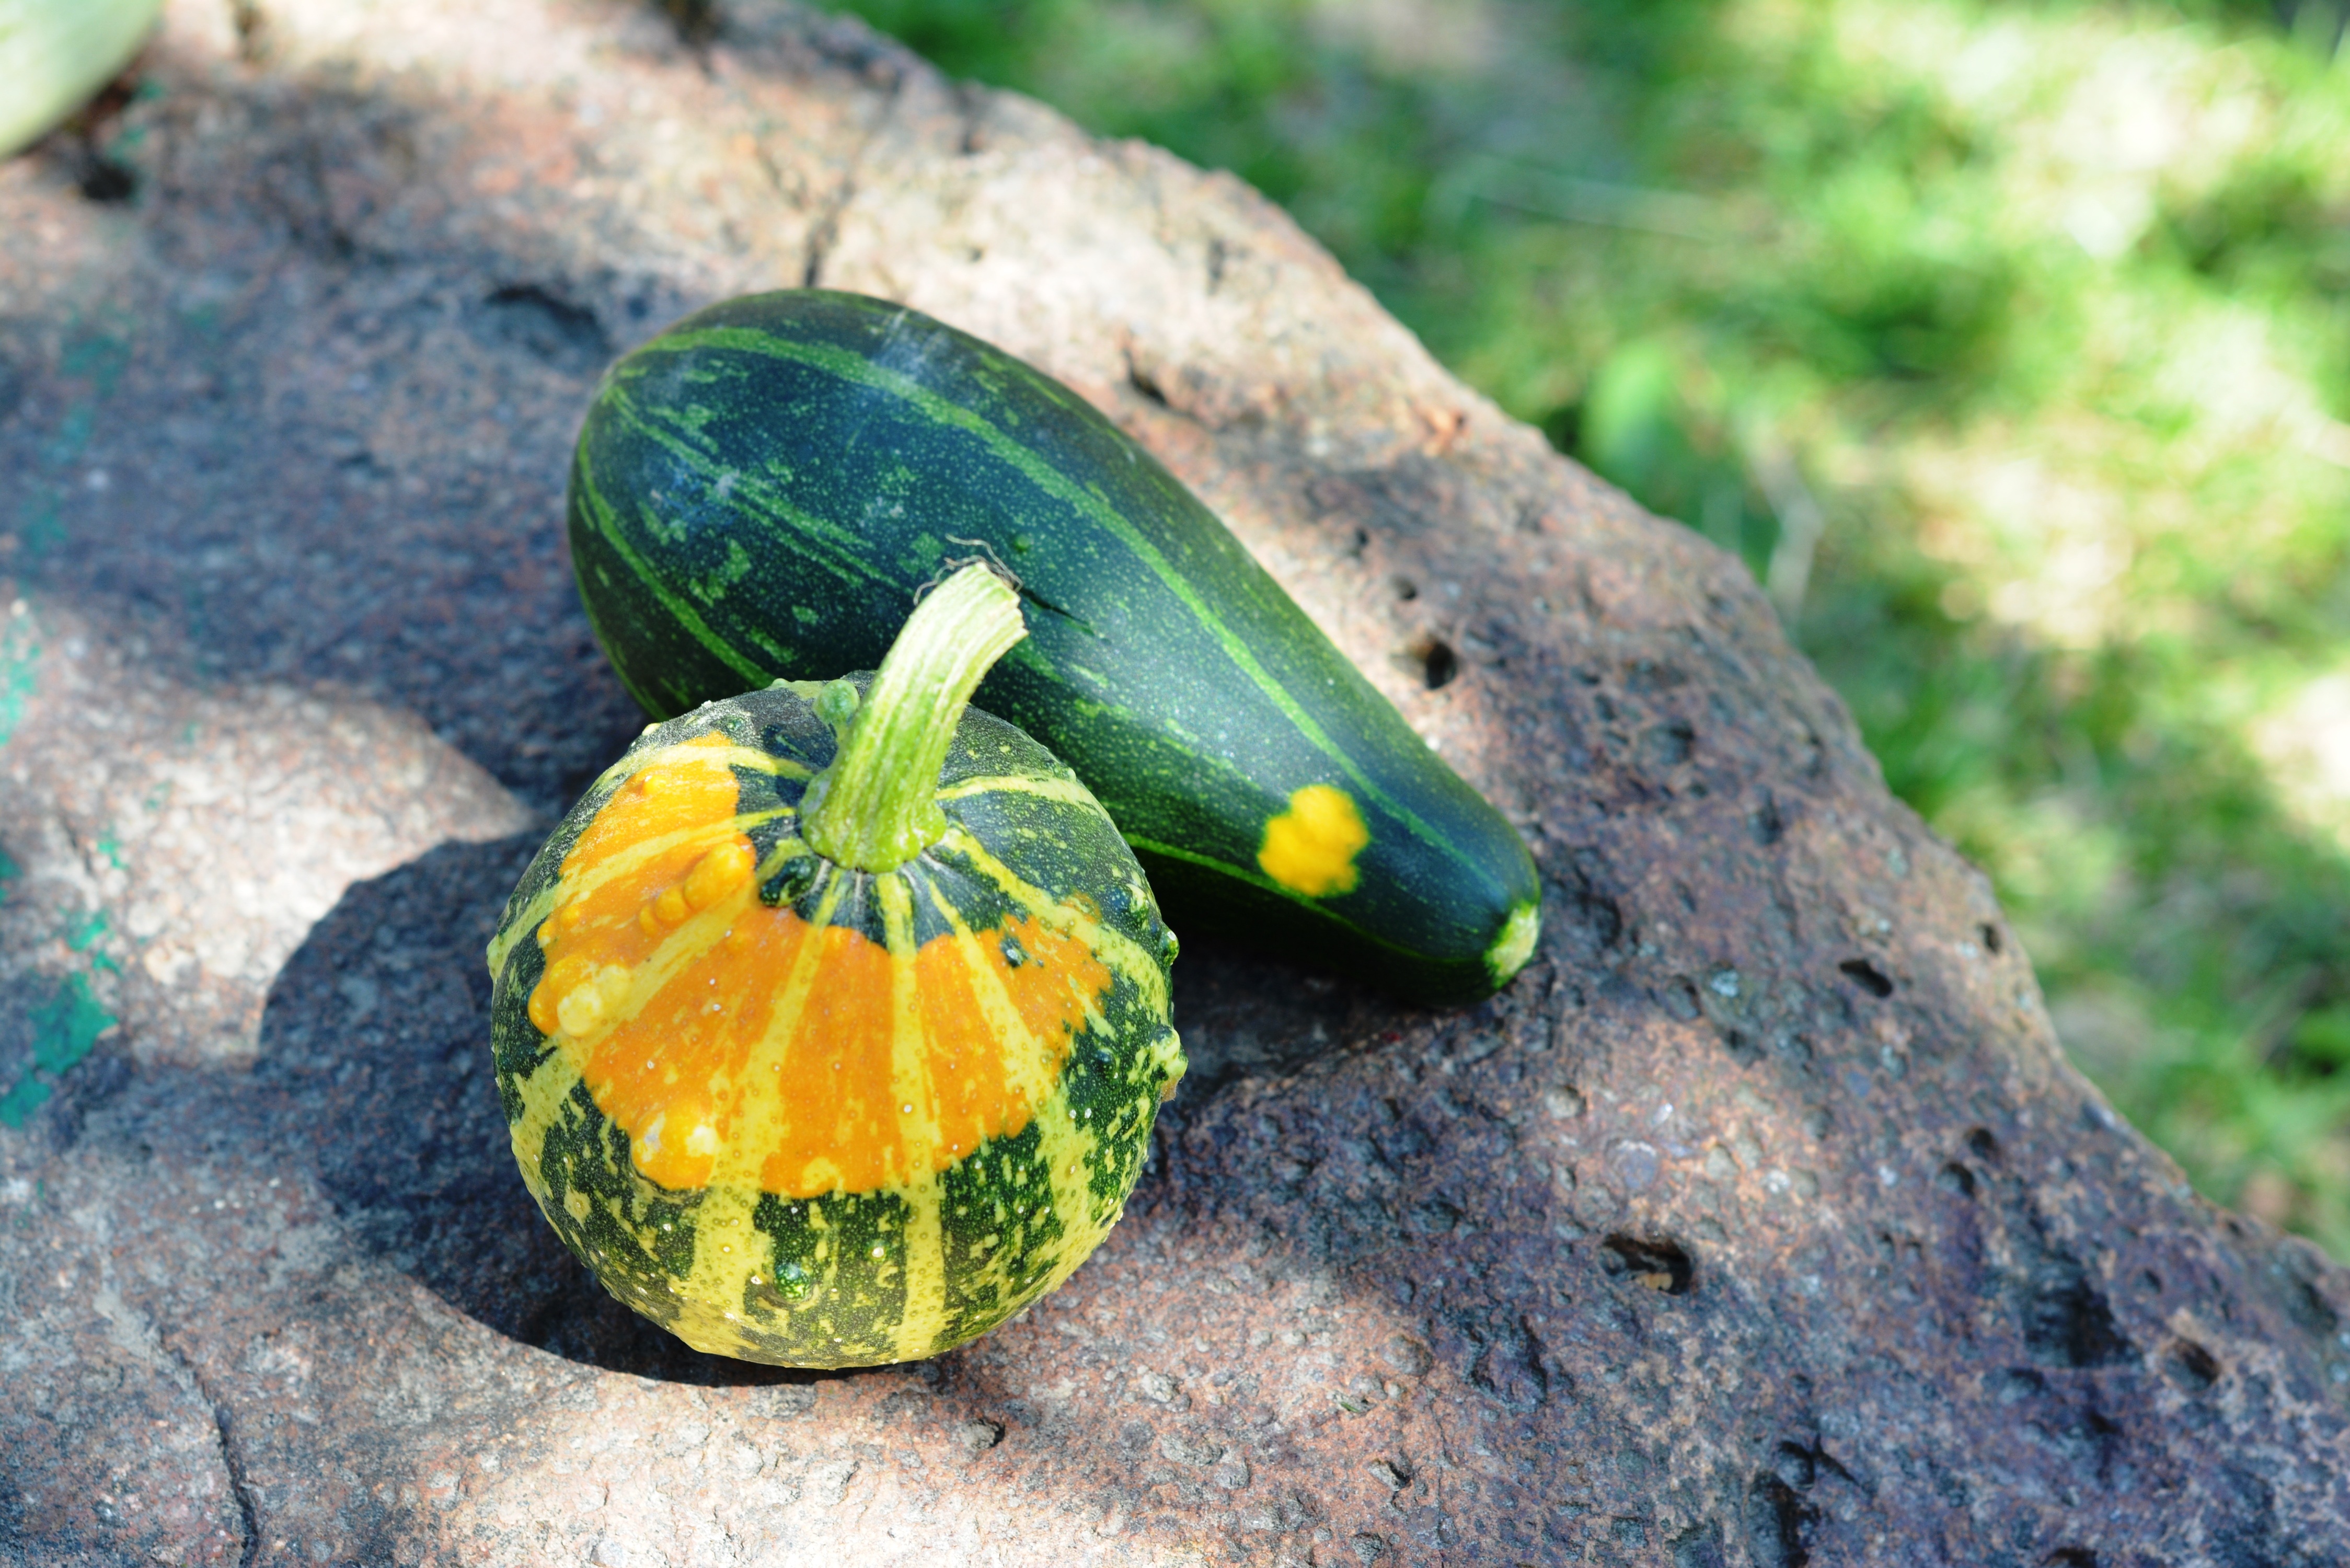
nature, plant, leaf, flower, food, green, produce, vegetable, pumpkin, flora, gourd, ornament, collect, pumpkins, cucurbita, macro photography, flowering plant, the cultivation of, ornamental pumpkins, land plant, cucumber gourd and melon family